Knud Illeris

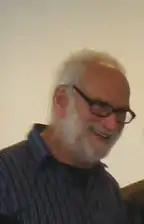
Knud Illeris in Roskilde University. Denmark, 2013

Knud Illeris (born 7 March 1939) is a Danish scientist and professor of lifelong learning. His work mainly revolves around the way adults learn and continue to do so. Illeris' work both as author and editor is widely renowned and published in more than ten countries, including China, Germany and the Netherlands. In 2005 Knud Illeris was made Honorary Adjunct Professor of Teachers College, Columbia University, New York City.